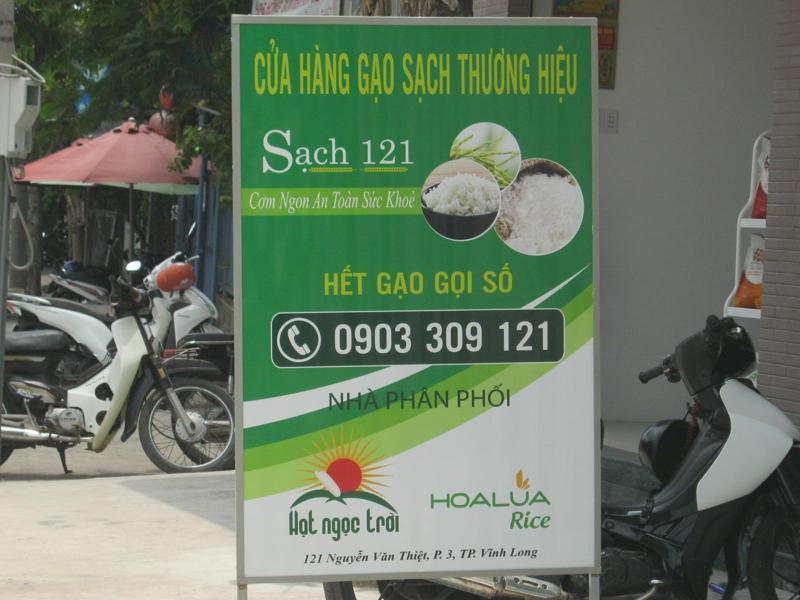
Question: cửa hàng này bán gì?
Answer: cửa hàng này bán gạo sạch